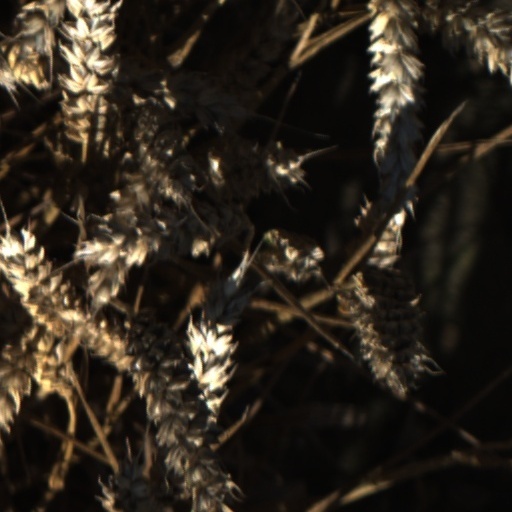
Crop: wheat